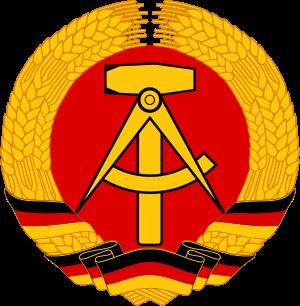
Les armoiries de la République démocratique allemande associent les symboles de 3 classes sociales unies par le régime communiste :